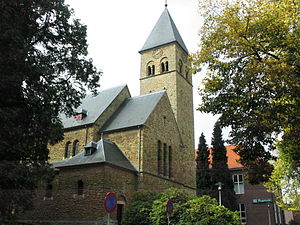
Kerkrade / Galleri
Kerkrade er en kommune og en by, beliggende i den sydlige provins Limburg i Nederlandene. Kommunens areal er på 22,13 km², og indbyggertallet er på 45.951 pr. 1. april 2016.